Death and state funeral of Kim Jong Il

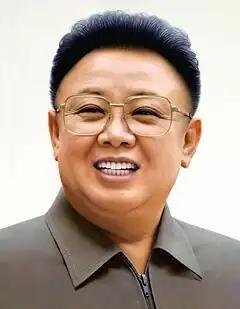
Official posthumous portrait

Kim Jong Il died on 19 December 2011 as reported by Korean Central Television. The presenter Ri Chun-hee announced that he had died on 17 December at 8:30 am of a massive heart attack while traveling by train to an area outside Pyongyang. Reportedly, he had received medical treatment for cardiac and cerebrovascular diseases, and during the trip, Kim was said to have had an "advanced acute myocardial infarction, complicated with a serious heart shock".